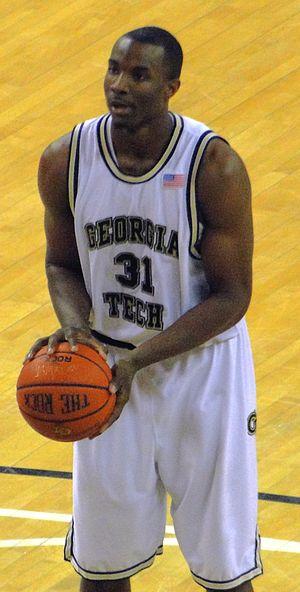
Gani Oladimeji Lawal, Jr. est un joueur nigérian de basket-ball. Il joue au poste d'ailier fort.